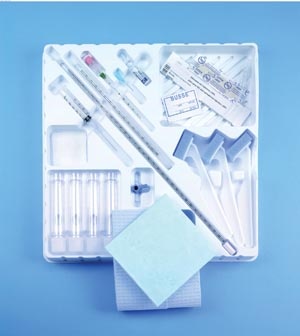
BUSSE LUMBAR PUNCTURE TRAYS
Ultra sharp spinal needles for smooth insertion and greater patient comfort. Precisely calibrated manometer with well defined markings for visula acuity; Luer slip fitting assures quick and leak-free connections. Prenumbered vials for accurate specimen identification. Latex free.
Brand: Busse Hospital Disposables, Inc.
Category: Business & Industrial > Medical > Medical Supplies > Medical Needles & Syringes